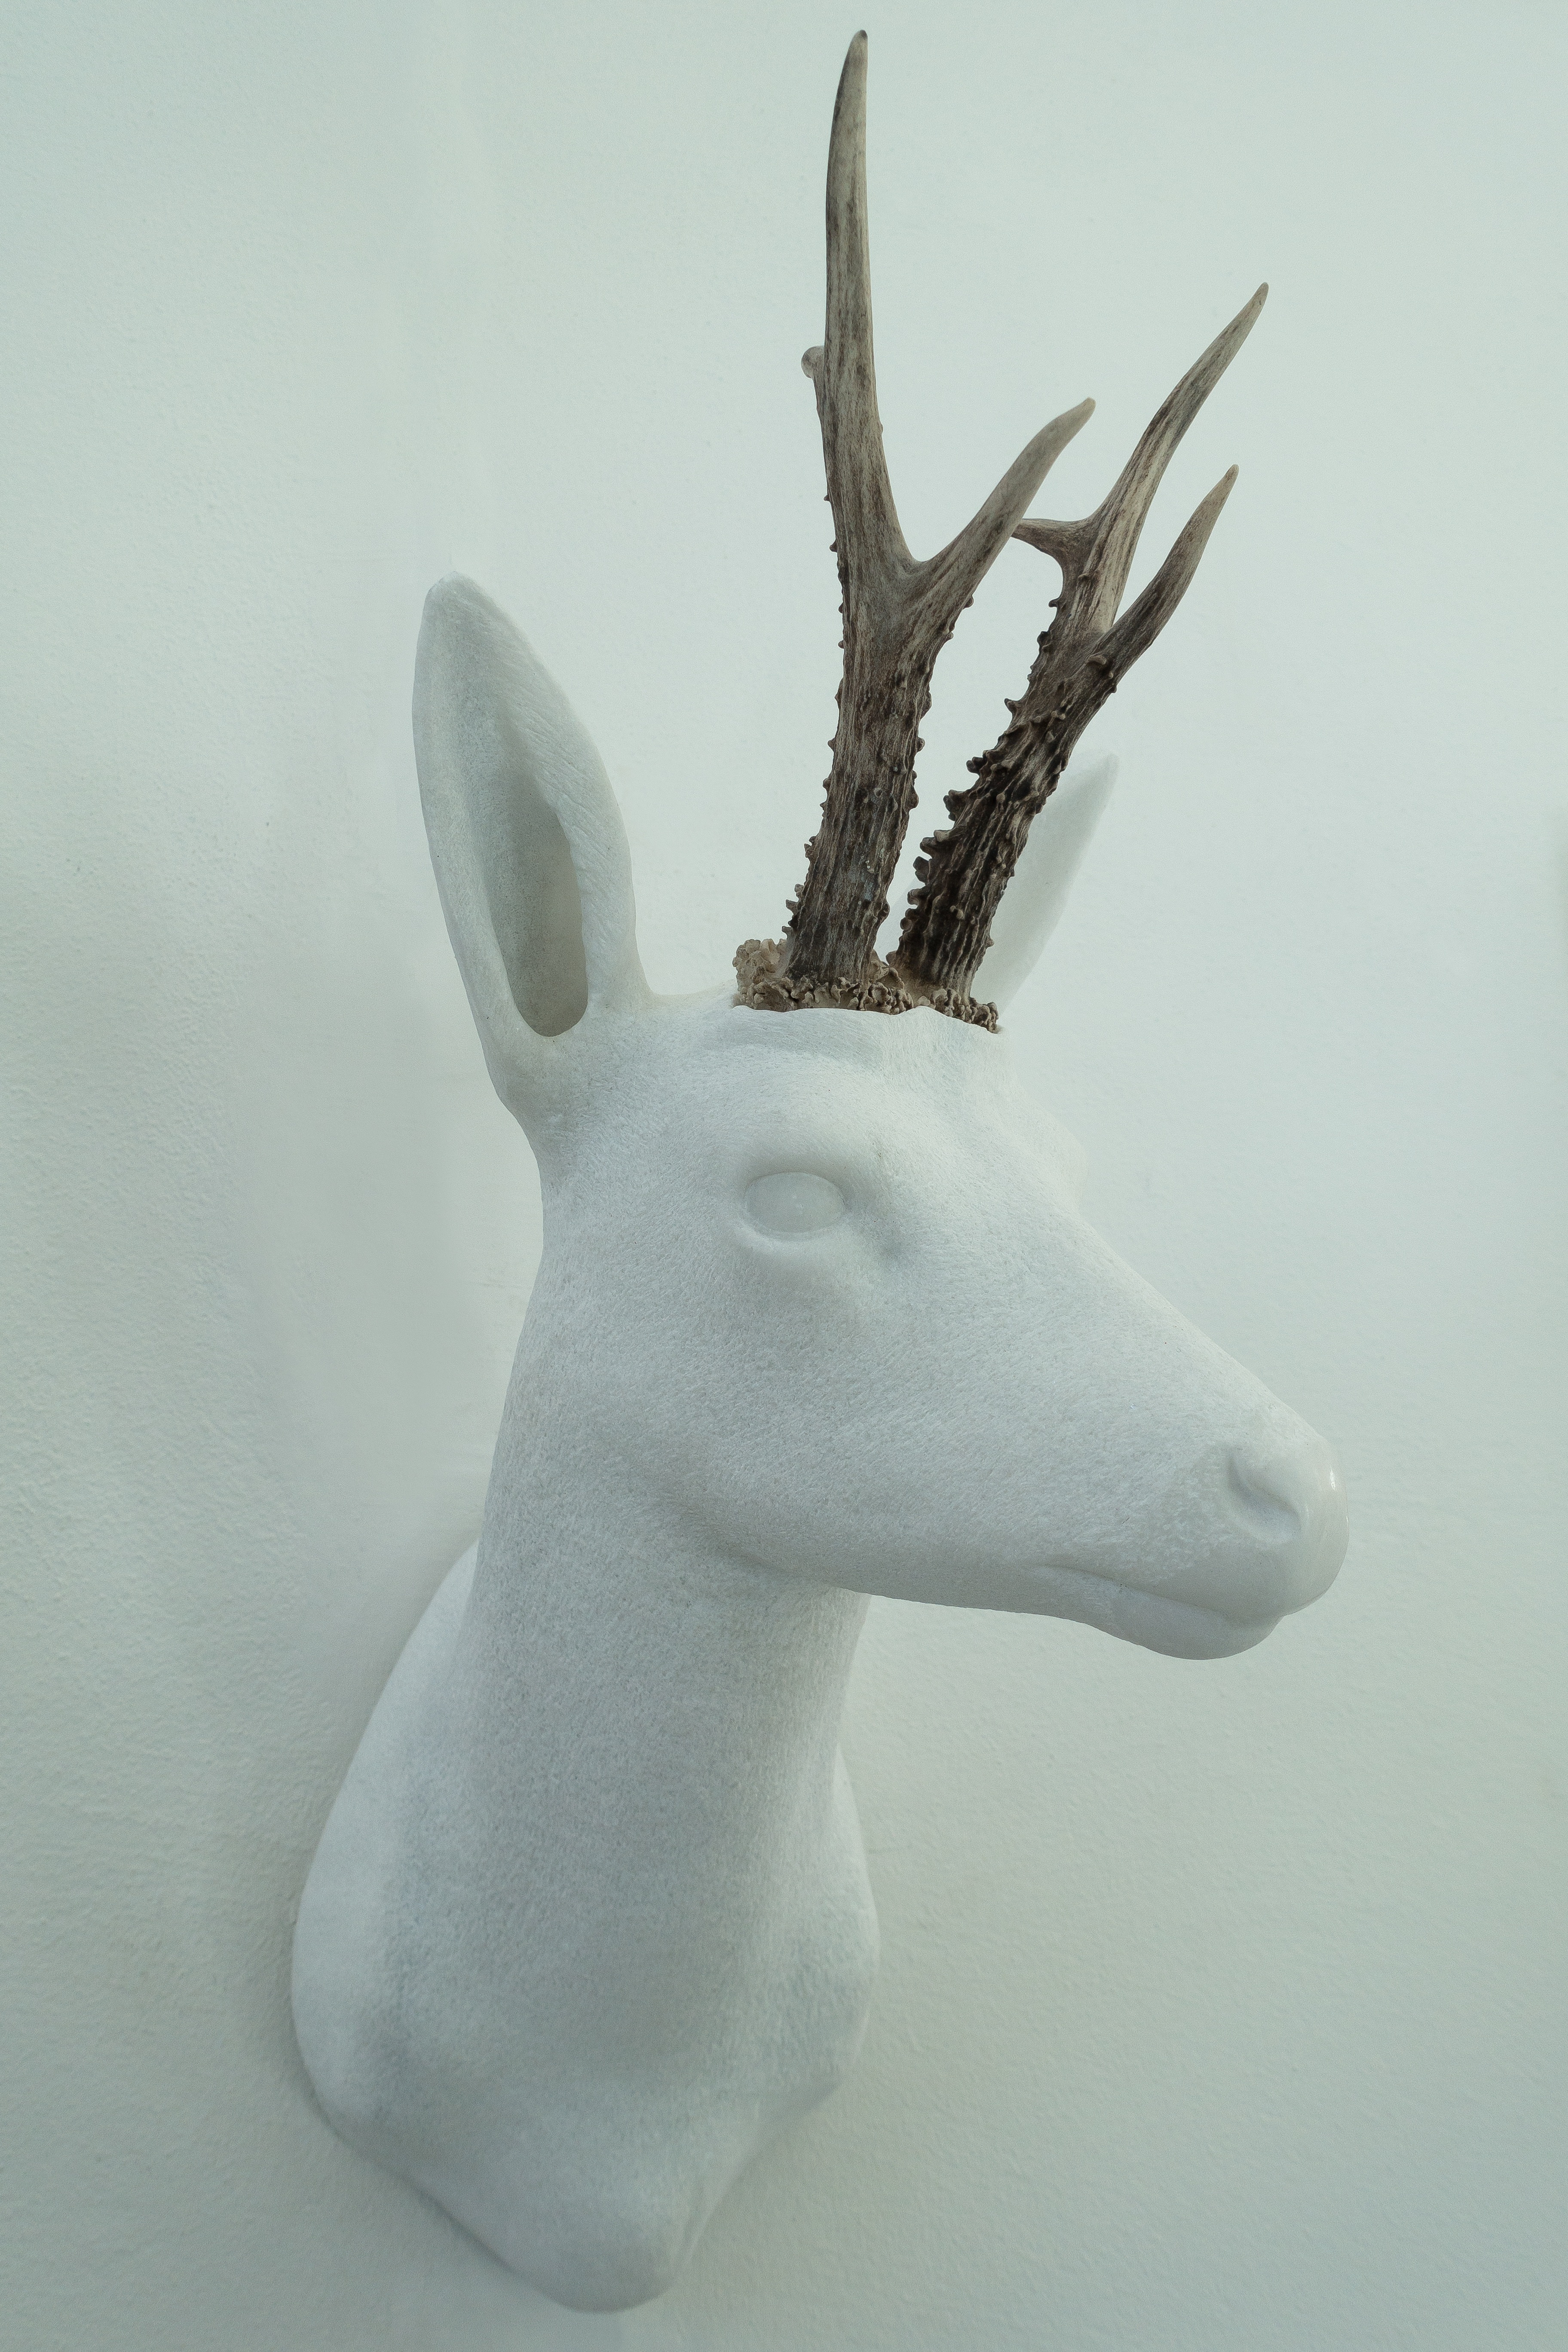
white, horn, material, antler, sculpture, art, head, figurine, marble, bock, sculptor, steinmetz, horned, six pointer